Labour Progressive Federation

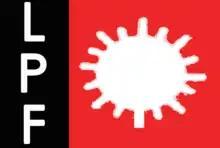
Dmk official LPF Flag

Employees Progressive Union "EPU" represents BHEL workers of India. It is headed by Thiru. P Sathish Kumar No 1 Vice President.